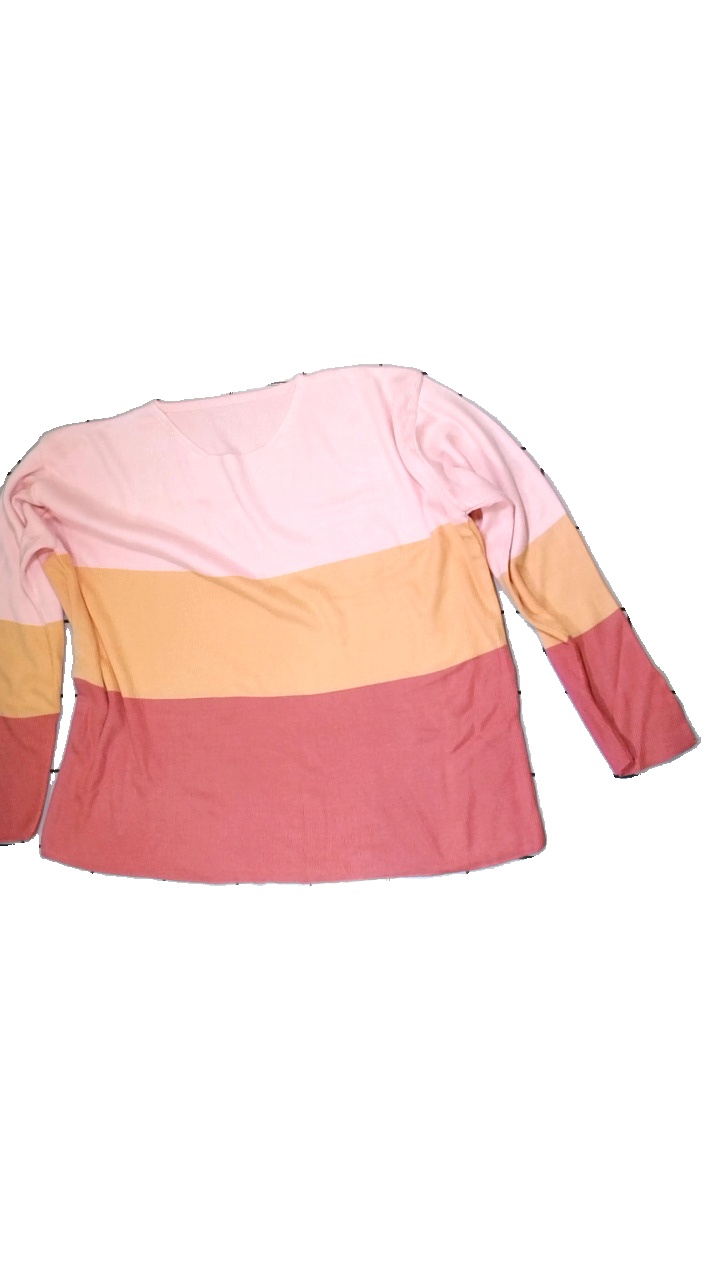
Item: Sweater (Ladies)
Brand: Not Applicable
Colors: Pink, Orange
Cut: Loose
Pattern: Striped
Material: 100% Acry
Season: All
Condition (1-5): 5
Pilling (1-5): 5
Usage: Reuse
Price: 50-100